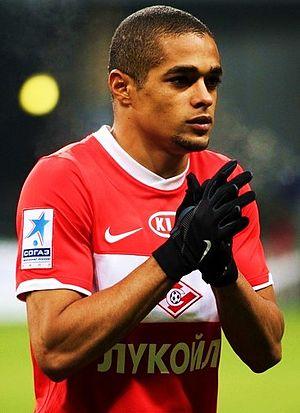
Welliton Soares de Morais dit Welliton, né le 22 octobre 1986 à Conceição do Araguaia est un footballeur brésilien évoluant au poste d'attaquant.Il est connu pour être le joueur le plus rapide du championnat russe avec Vladimir Bystrov, l'ailier du Zenith Saint-Pétersbourg. En 2009, il était proche de prendre la nationalité russe, où il est une star sous les couleurs du Spartak Moscou, afin de pouvoir jouer en sélection n'étant pas dans les plans du sélectionneur brésilien de l'époque.